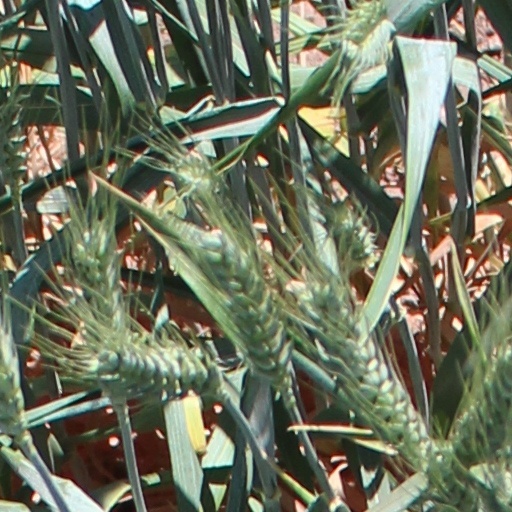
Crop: wheat